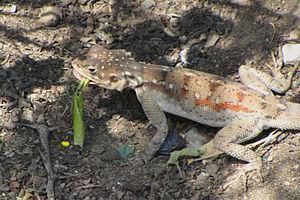
Agama aculeata est une espèce de sauriens de la famille des Agamidae.